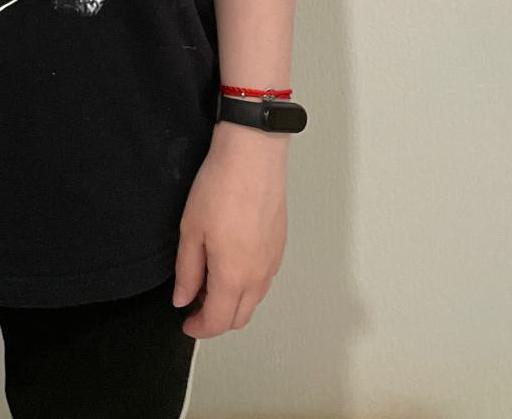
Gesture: no_gesture